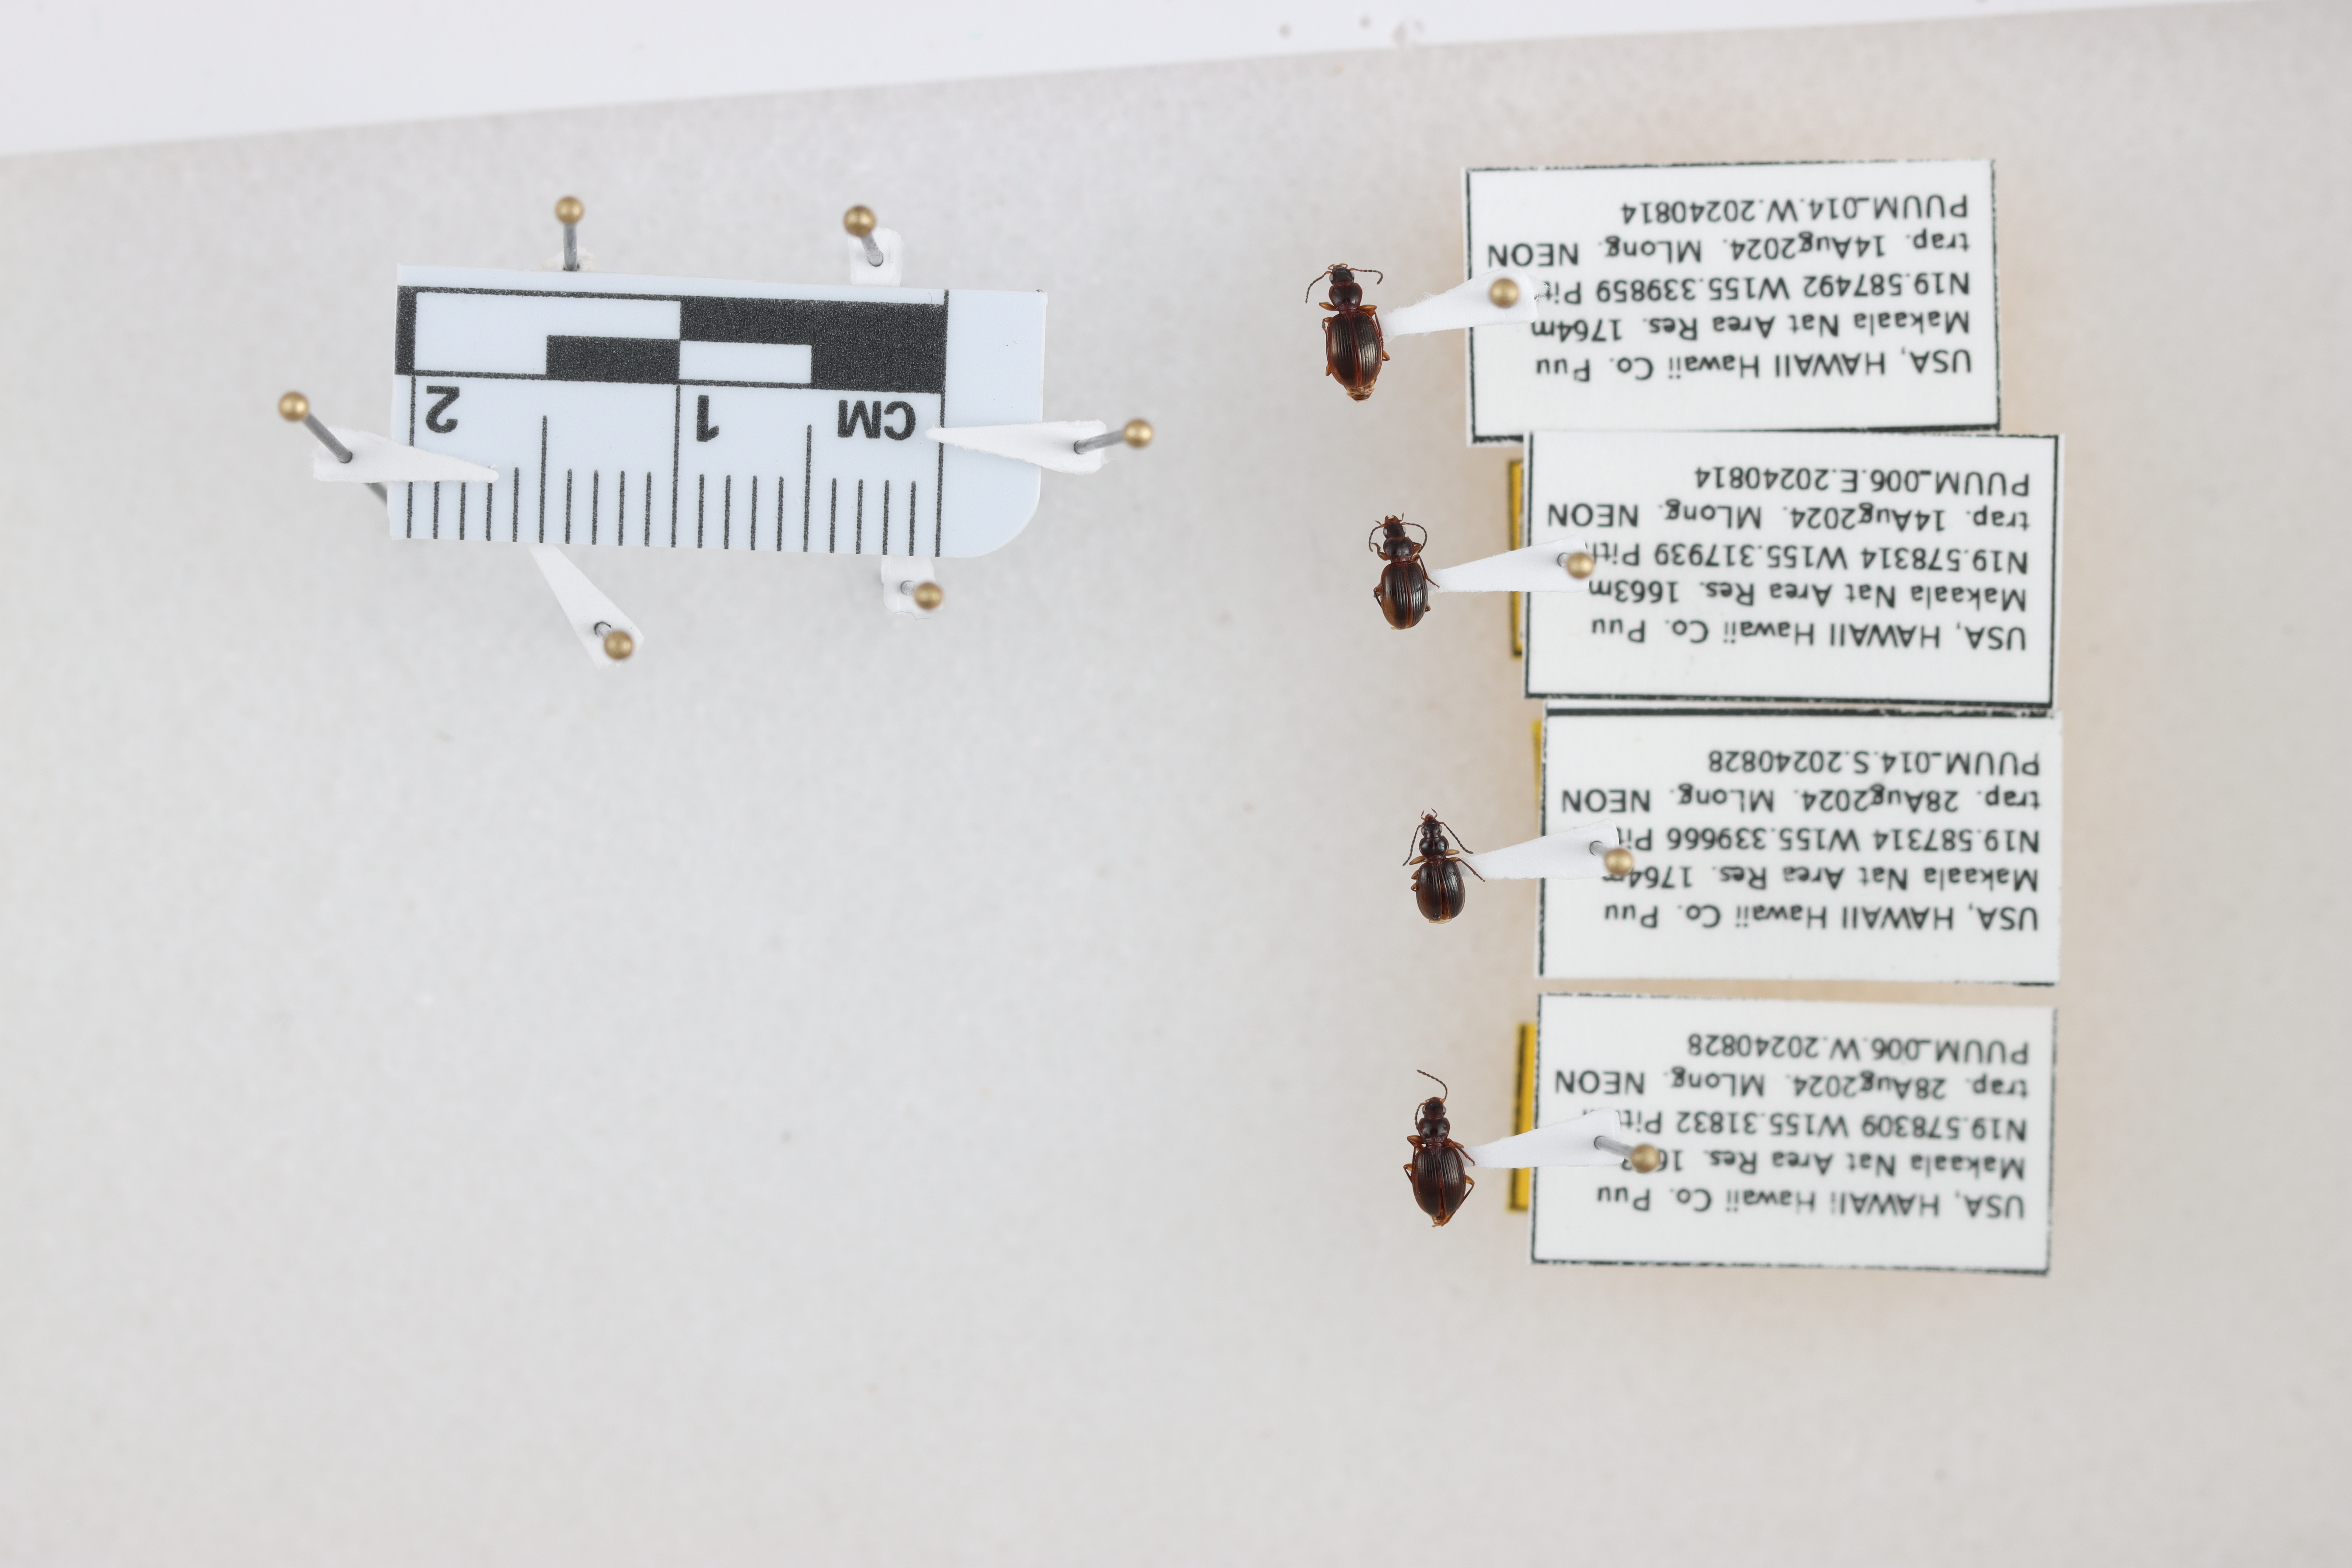
Beetle 1 — elytra length: 0.282 cm, elytra max width: 0.199 cm, basal pronotum width: 0.079 cm

Beetle 2 — elytra length: 0.249 cm, elytra max width: 0.168 cm, basal pronotum width: 0.076 cm

Beetle 3 — elytra length: 0.217 cm, elytra max width: 0.162 cm, basal pronotum width: 0.066 cm

Beetle 4 — elytra length: 0.257 cm, elytra max width: 0.191 cm, basal pronotum width: 0.076 cm